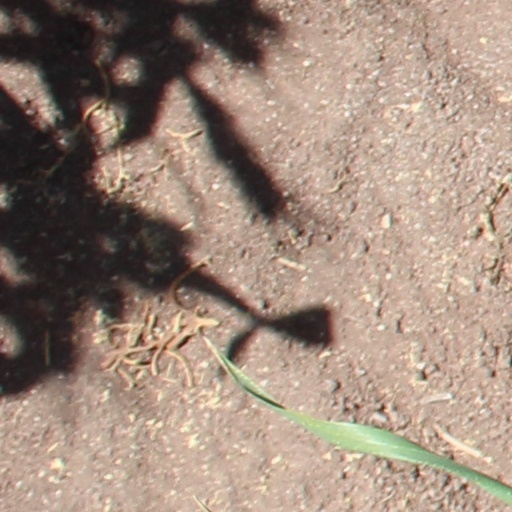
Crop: wheat